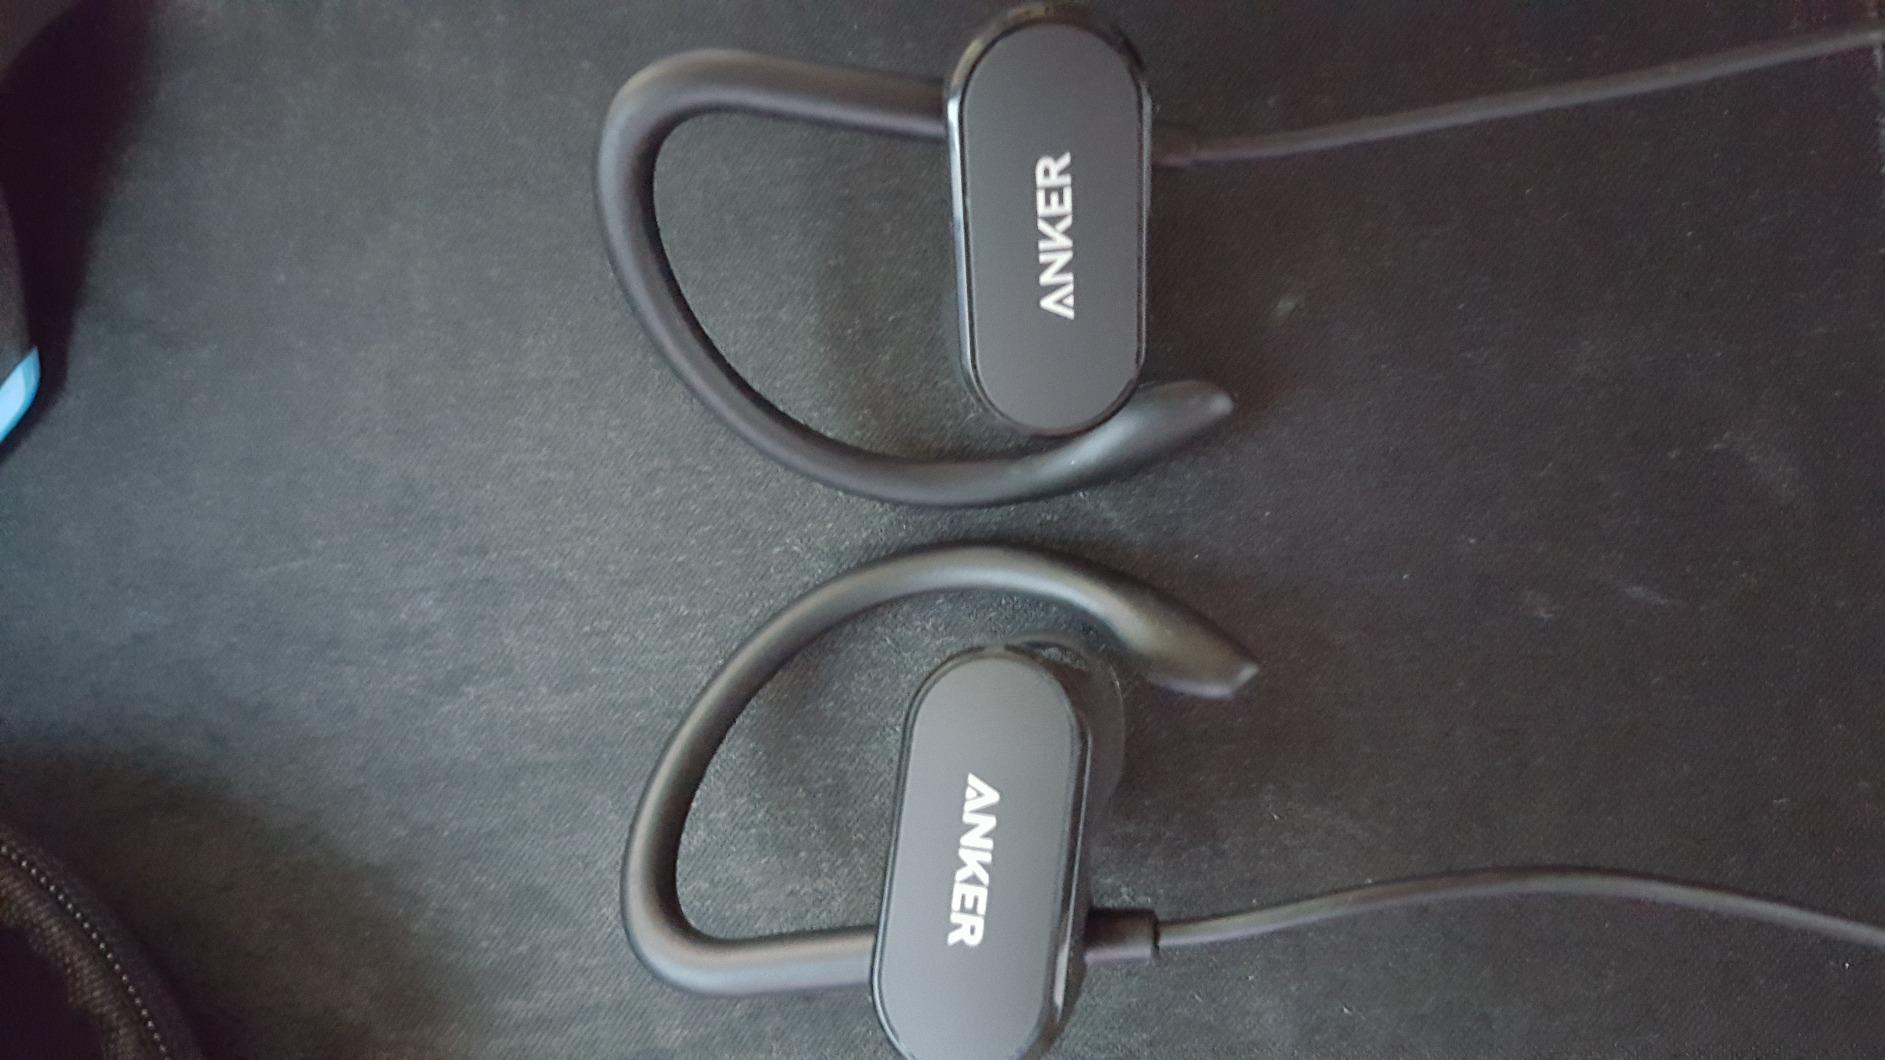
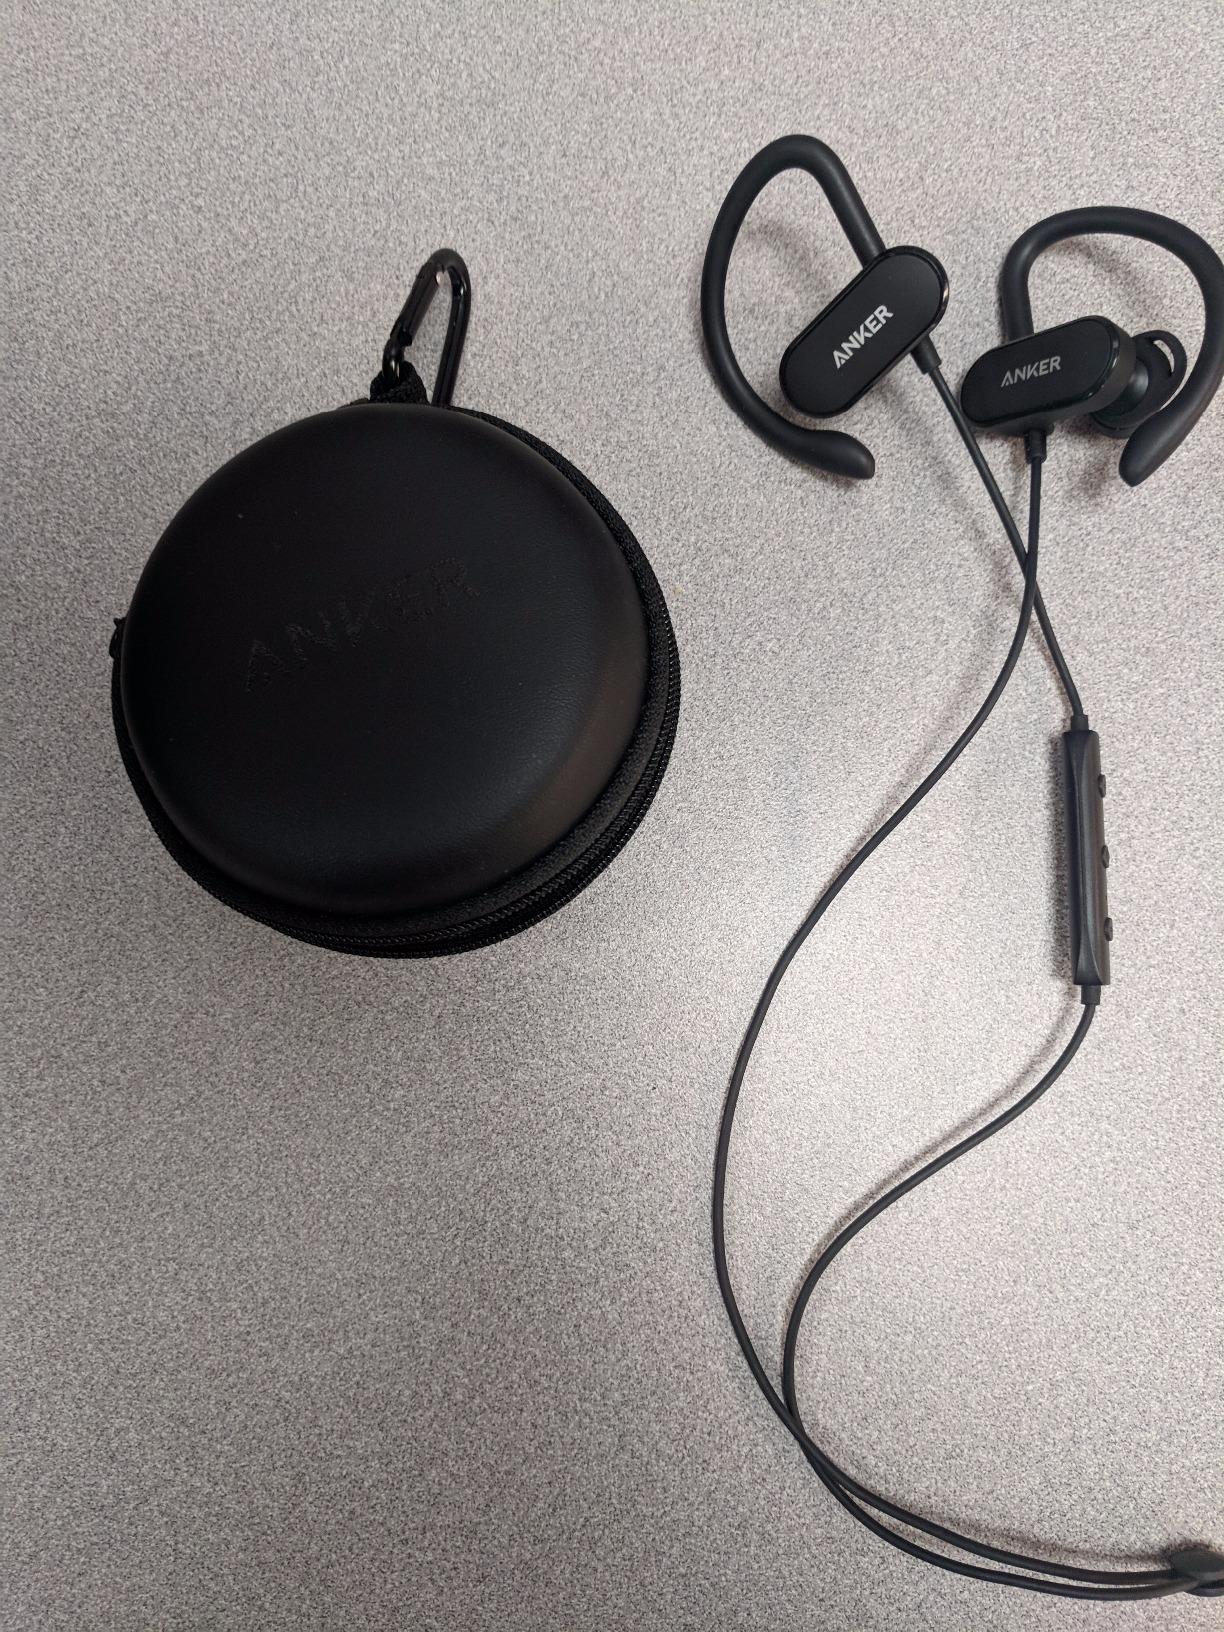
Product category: headphones
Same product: yes